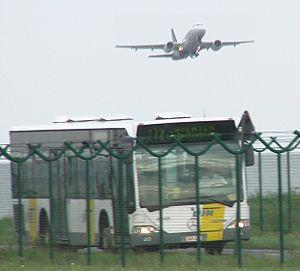
L'aéroport de Bruxelles-National, en néerlandais Brussel-Nationaal luchthaven, commercialement intitulé Brussels Airport depuis le 19 octobre 2006 mais encore parfois nommé « Aéroport de Zaventem », voire « Zaventem », est un aéroport belge situé à douze kilomètres au nord-est de Bruxelles, sur le territoire des communes de Zaventem, Machelen et Steenockerzeel dans la province du Brabant flamand. Il est essentiellement utilisé pour les vols européens et les vols internationaux en direction de l’Afrique, l’Asie, l’Amérique ou bien encore le Moyen-Orient.